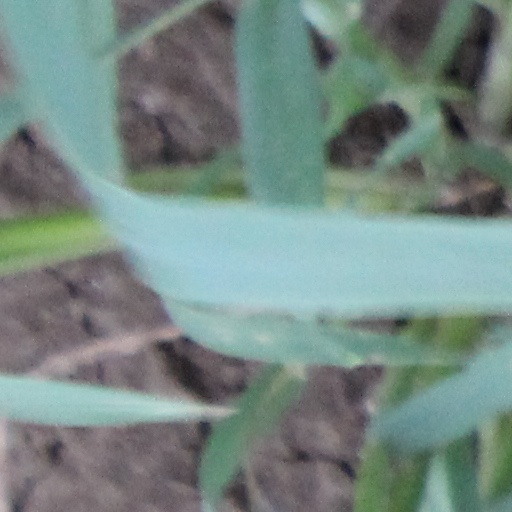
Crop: wheat